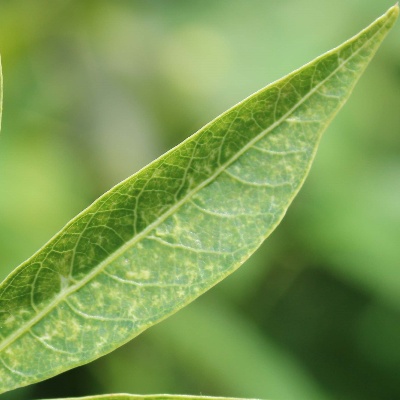
Crop: Cassava
Condition: green mite